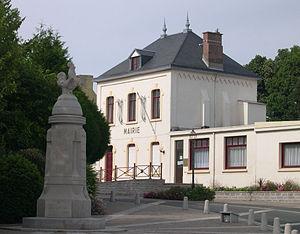
photographie de la Mairie de Rinxent , commune du Pas de Calais prise le 27/07/2010